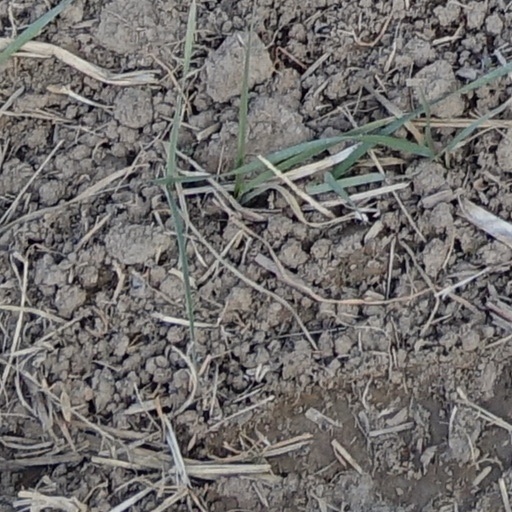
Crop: wheat